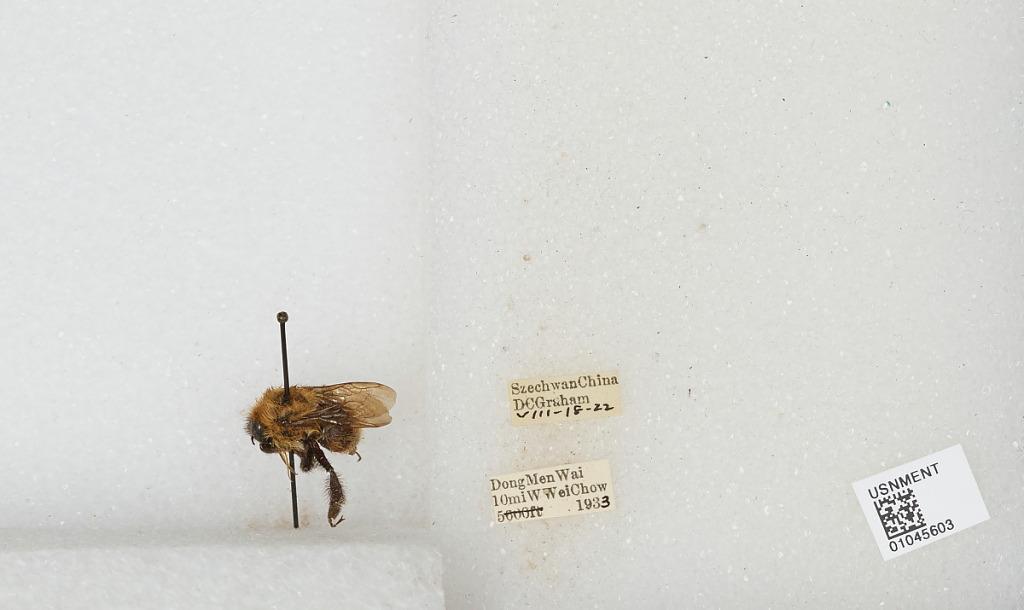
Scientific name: Bombus sp.
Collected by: D. Graham
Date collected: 1933-8-18
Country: China
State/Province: Sichuan
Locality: Dong Men Wai 10 miles West Wei Chow